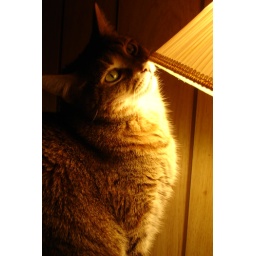
Squeaky is in love with the desk lamp